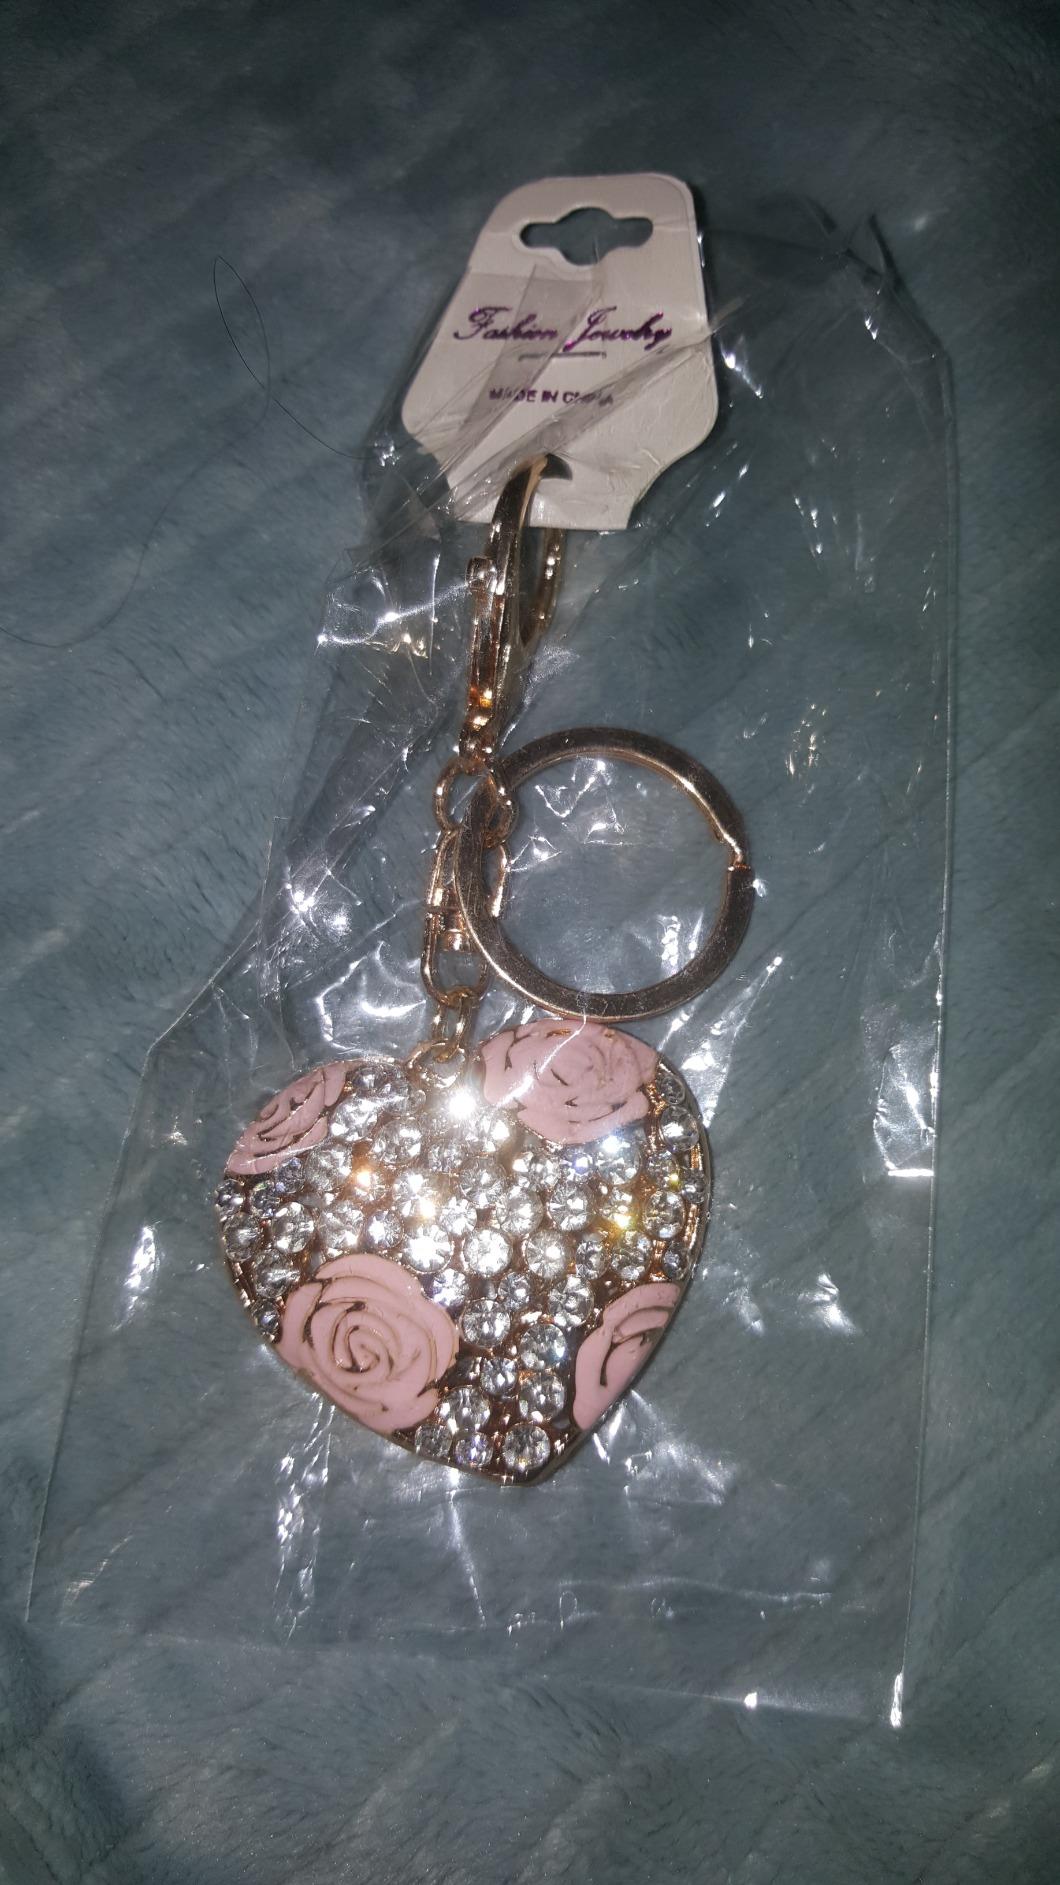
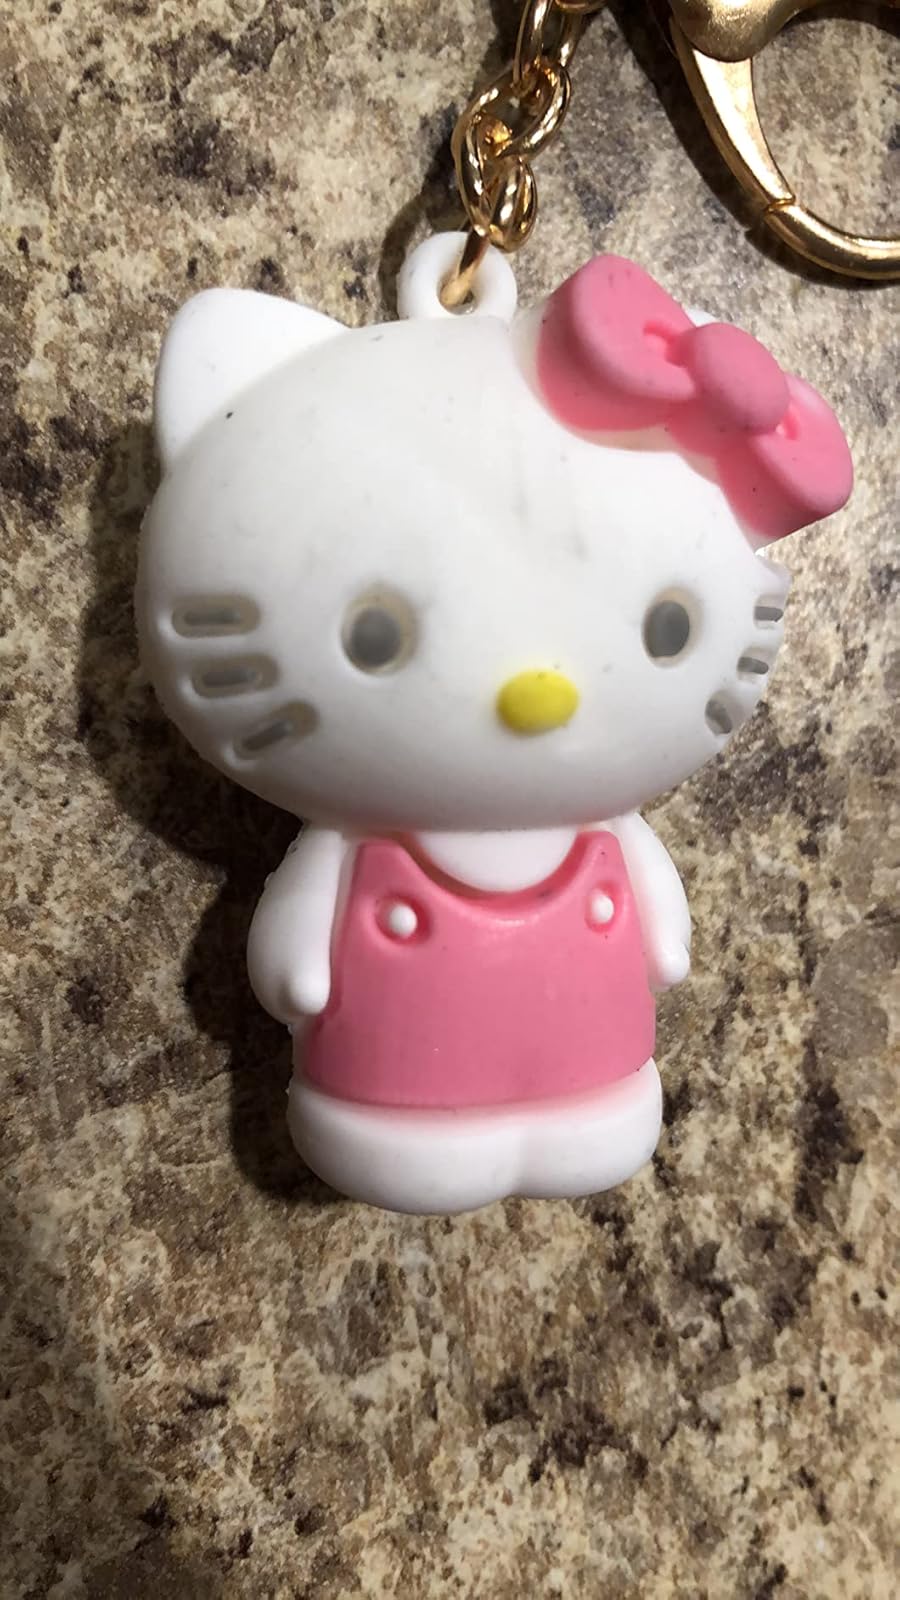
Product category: accessories_keychain
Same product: no